William Dempster

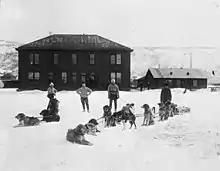
Dempster's patrol at Dawson City, February 1911

In the winter of 1910–11, the mail patrol was commanded by Inspector Francis Joseph Fitzgerald. The patrol included Fitzgerald, Constables George Kinney and Richard Taylor, and former constable Samuel Carter as guide. They left Fort McPherson on December 21, 1910. The time required for the trip depended heavily on the weather; previous patrols had taken as few as 14 days and as many as 56 for the one-way journey. Fitzgerald took enough supplies for 30 days and may have been seeking to set a new speed record for the trip.